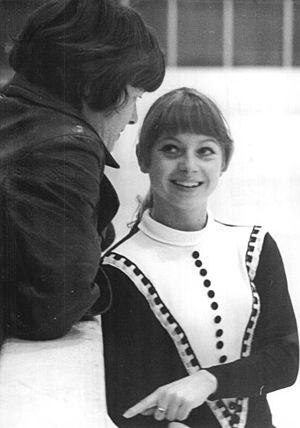
Sonja Morgenstern, née le 22 janvier 1955 à Frankenberg, est une patineuse artistique est-allemande. Elle était entraînée par Jutta Müller à Karl-Marx-Stadt et concourait pour la République démocratique allemande.